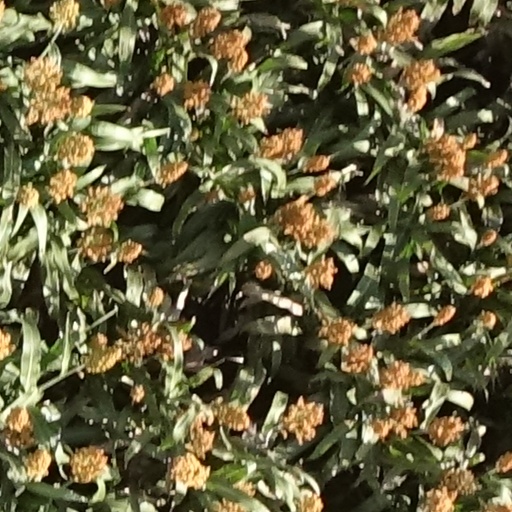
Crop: sorghum